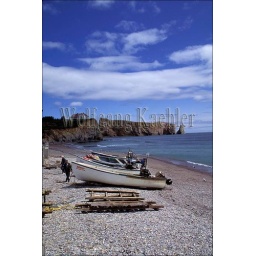
Canada, quebec, gaspe, perce, beach with perce rock in background